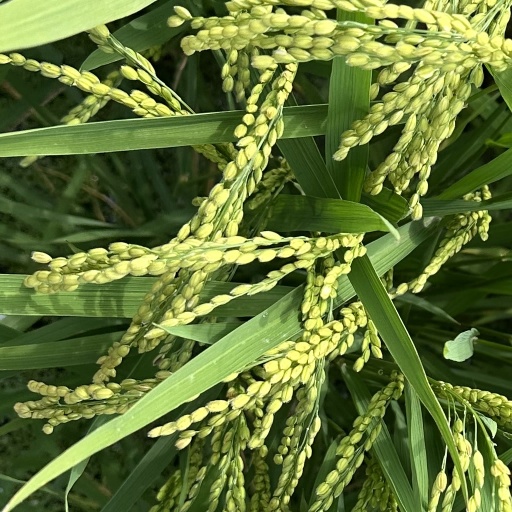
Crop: rice